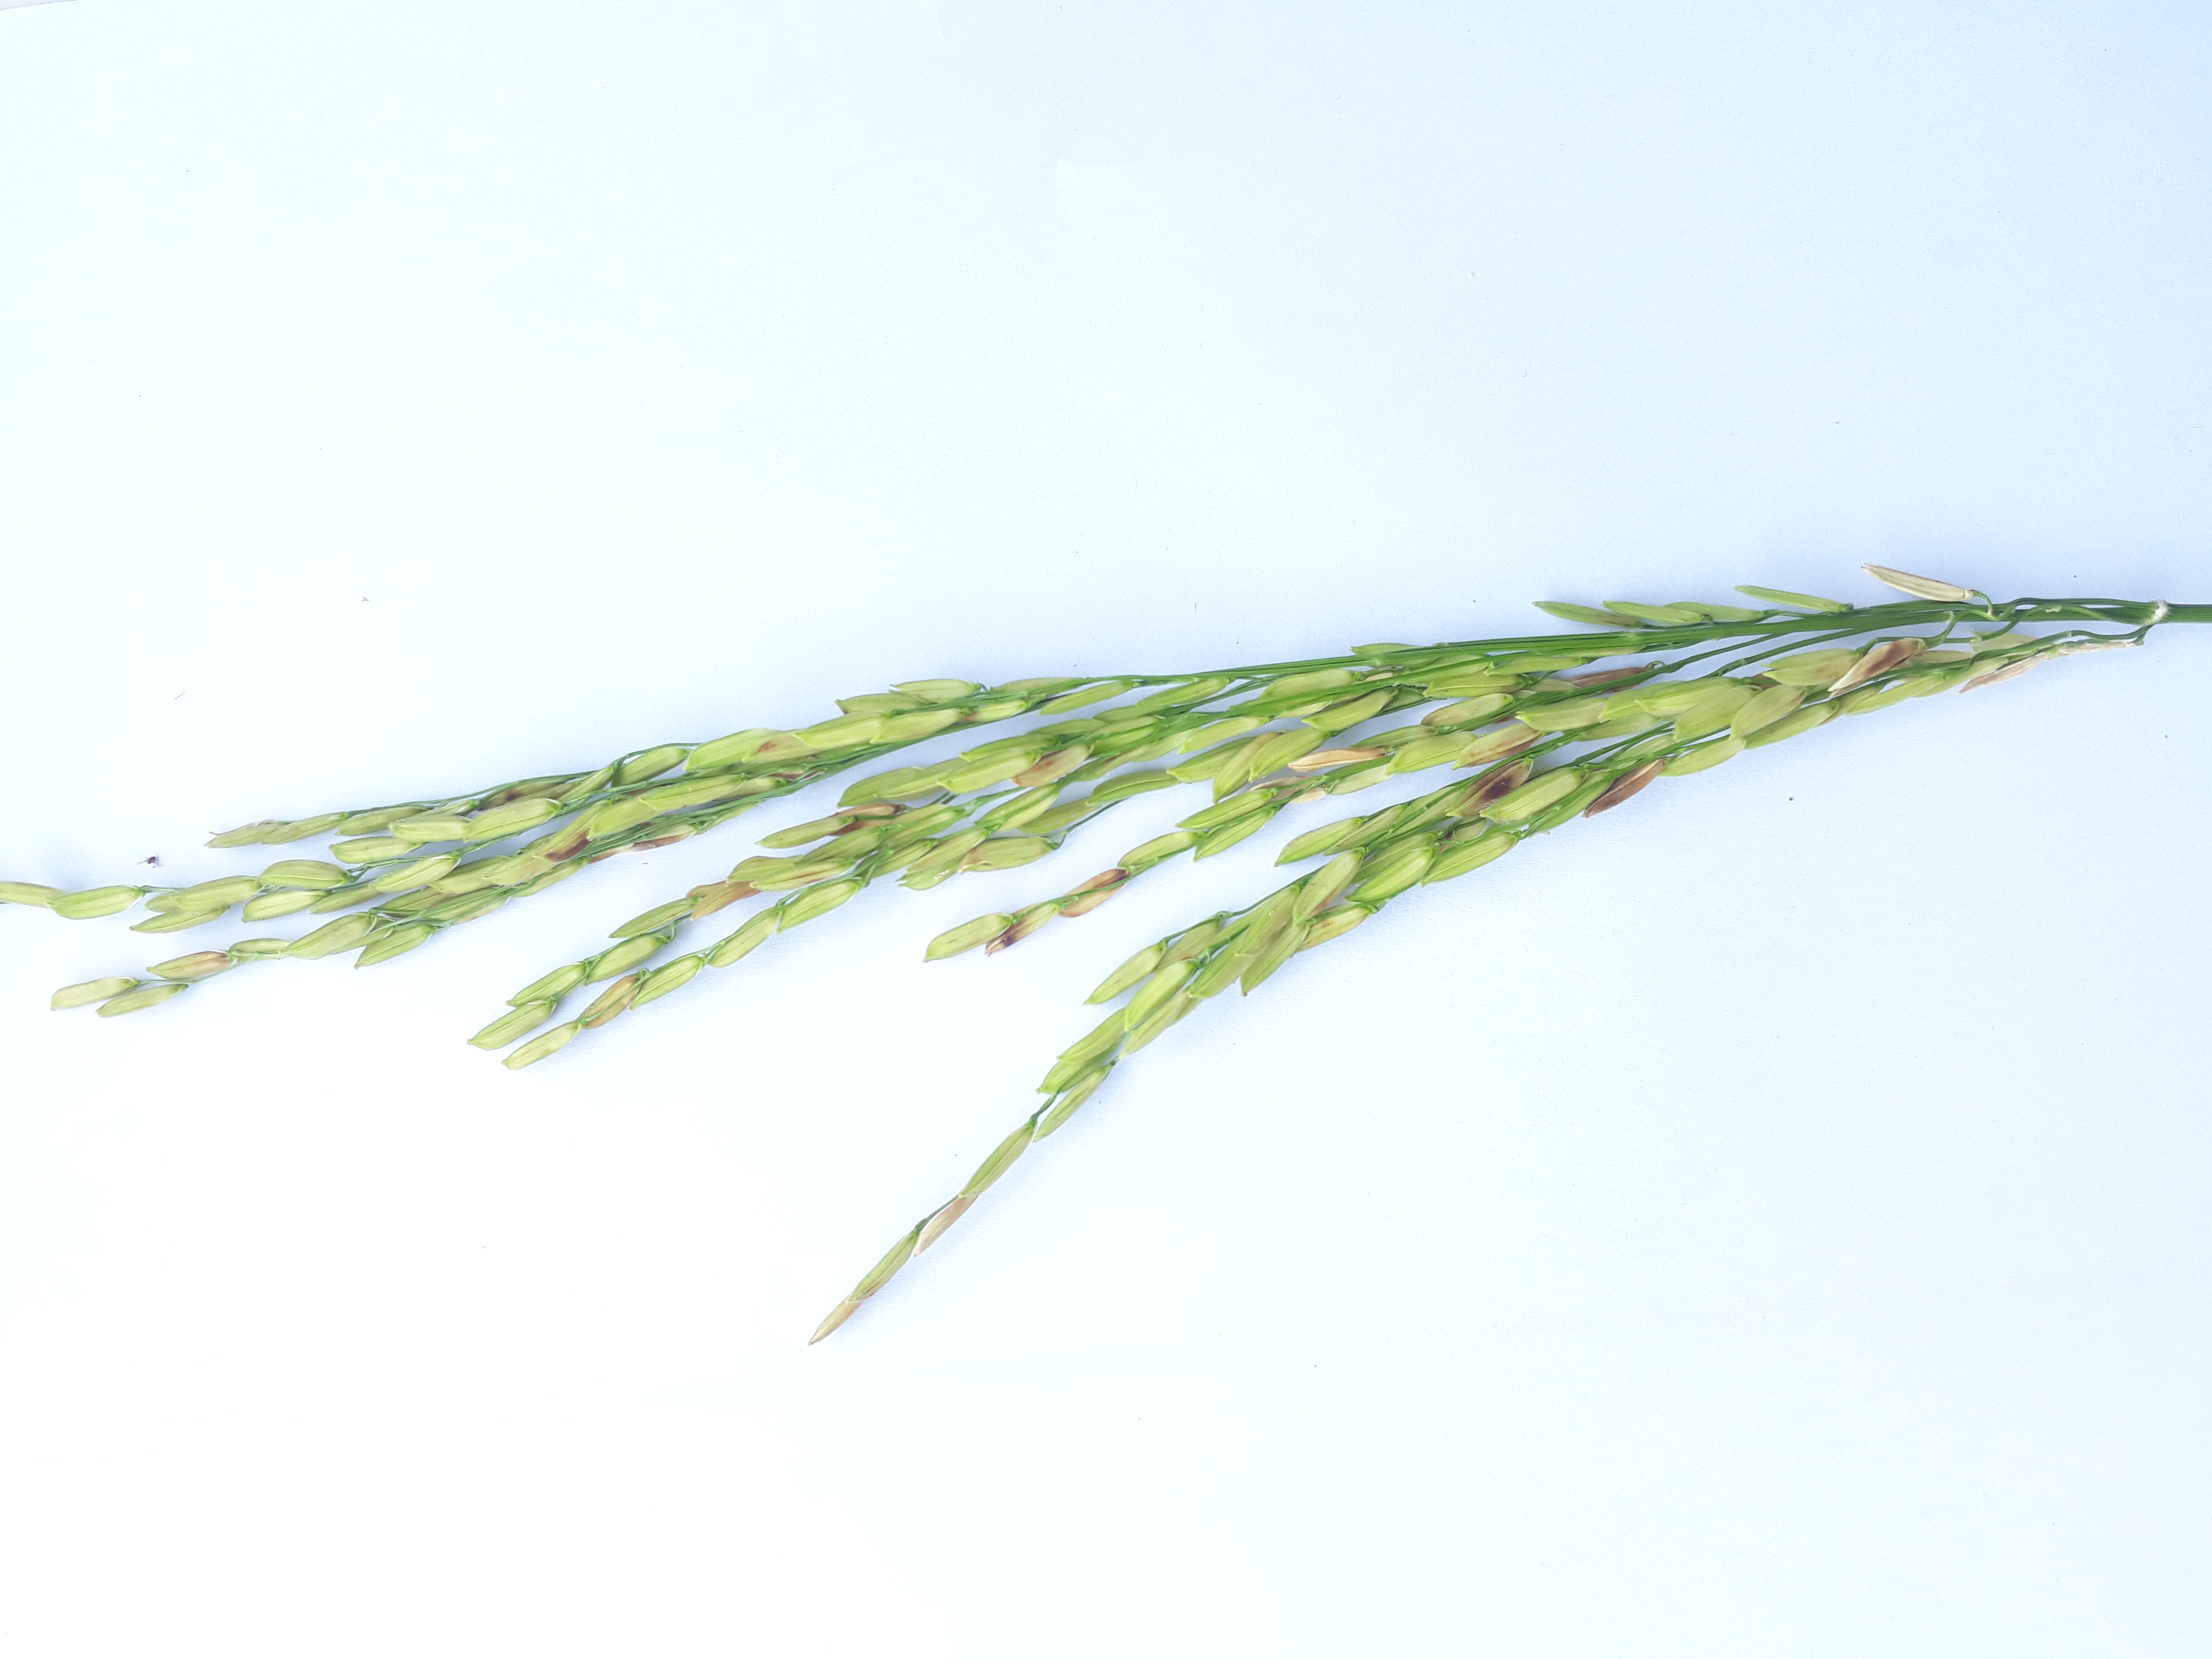
Label: Damaged